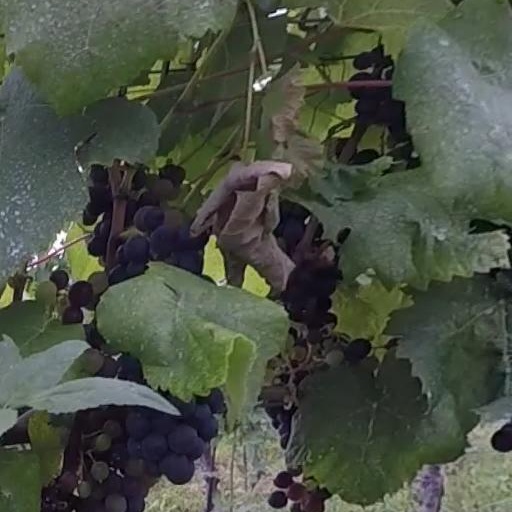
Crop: grape